WW domain

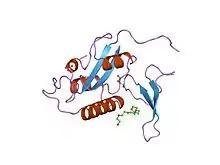
Structure of the human mitotic rotamase Pin1.

The WW domain (also known as the rsp5-domain or WWP repeating motif) is a modular protein domain that mediates specific interactions with protein ligands. This domain is found in a number of unrelated signaling and structural proteins and may be repeated up to four times in some proteins. Apart from binding preferentially to proteins that are proline-rich, with particular proline-motifs, [AP]-P-P-[AP]-Y, some WW domains bind to phosphoserine- and phosphothreonine-containing motifs.